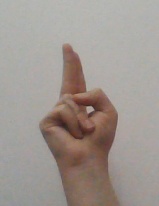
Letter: taa